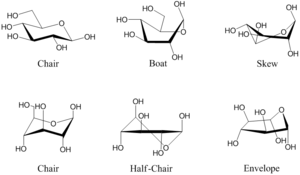
Le glucose est un sucre de formule brute C₆H₁₂O₆. Le mot « glucose » provient du grec ancien τὸ γλεῦκος / gleukos qui désignait les vins doux ou liquoreux, voire le moût. Le suffixe -ose est un classificateur chimique précisant qu'il s'agit d'un glucide. Comme il ne peut être hydrolysé en glucides plus simples, il s'agit d'un ose, ou monosaccharide. La présence d'un groupe carbonyle de fonction aldéhyde dans sa forme linéaire en fait un aldose tandis que ses six atomes de carbone en font un hexose ; il s'agit par conséquent d'un aldohexose.